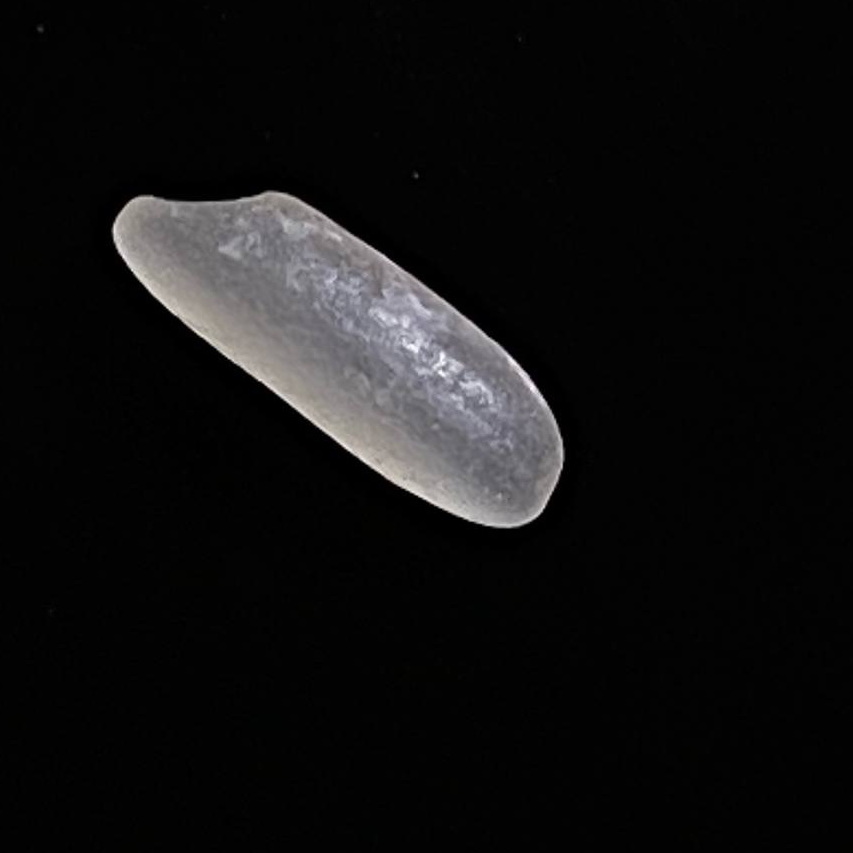
Rice variety: BR28